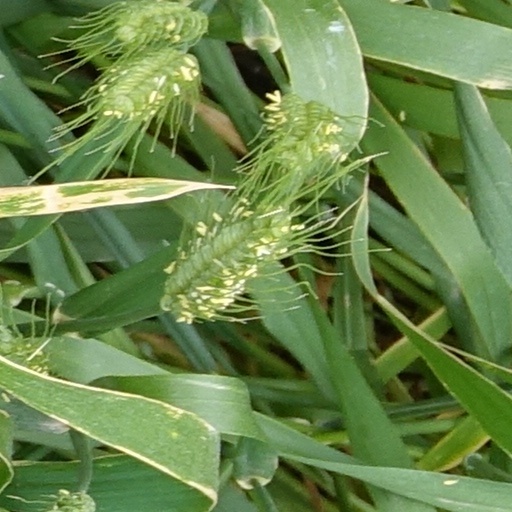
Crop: wheat